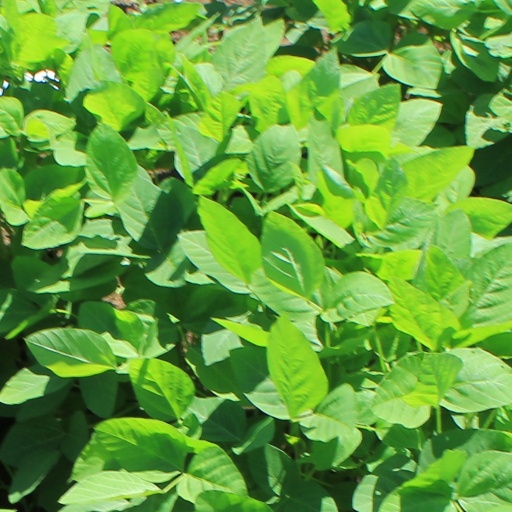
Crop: soybean